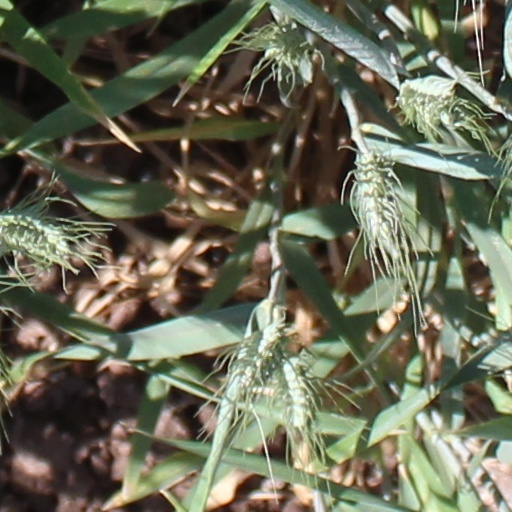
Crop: wheat